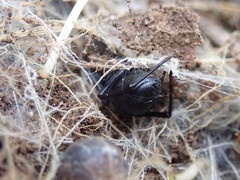
Species: Lactrodectus_hesperus